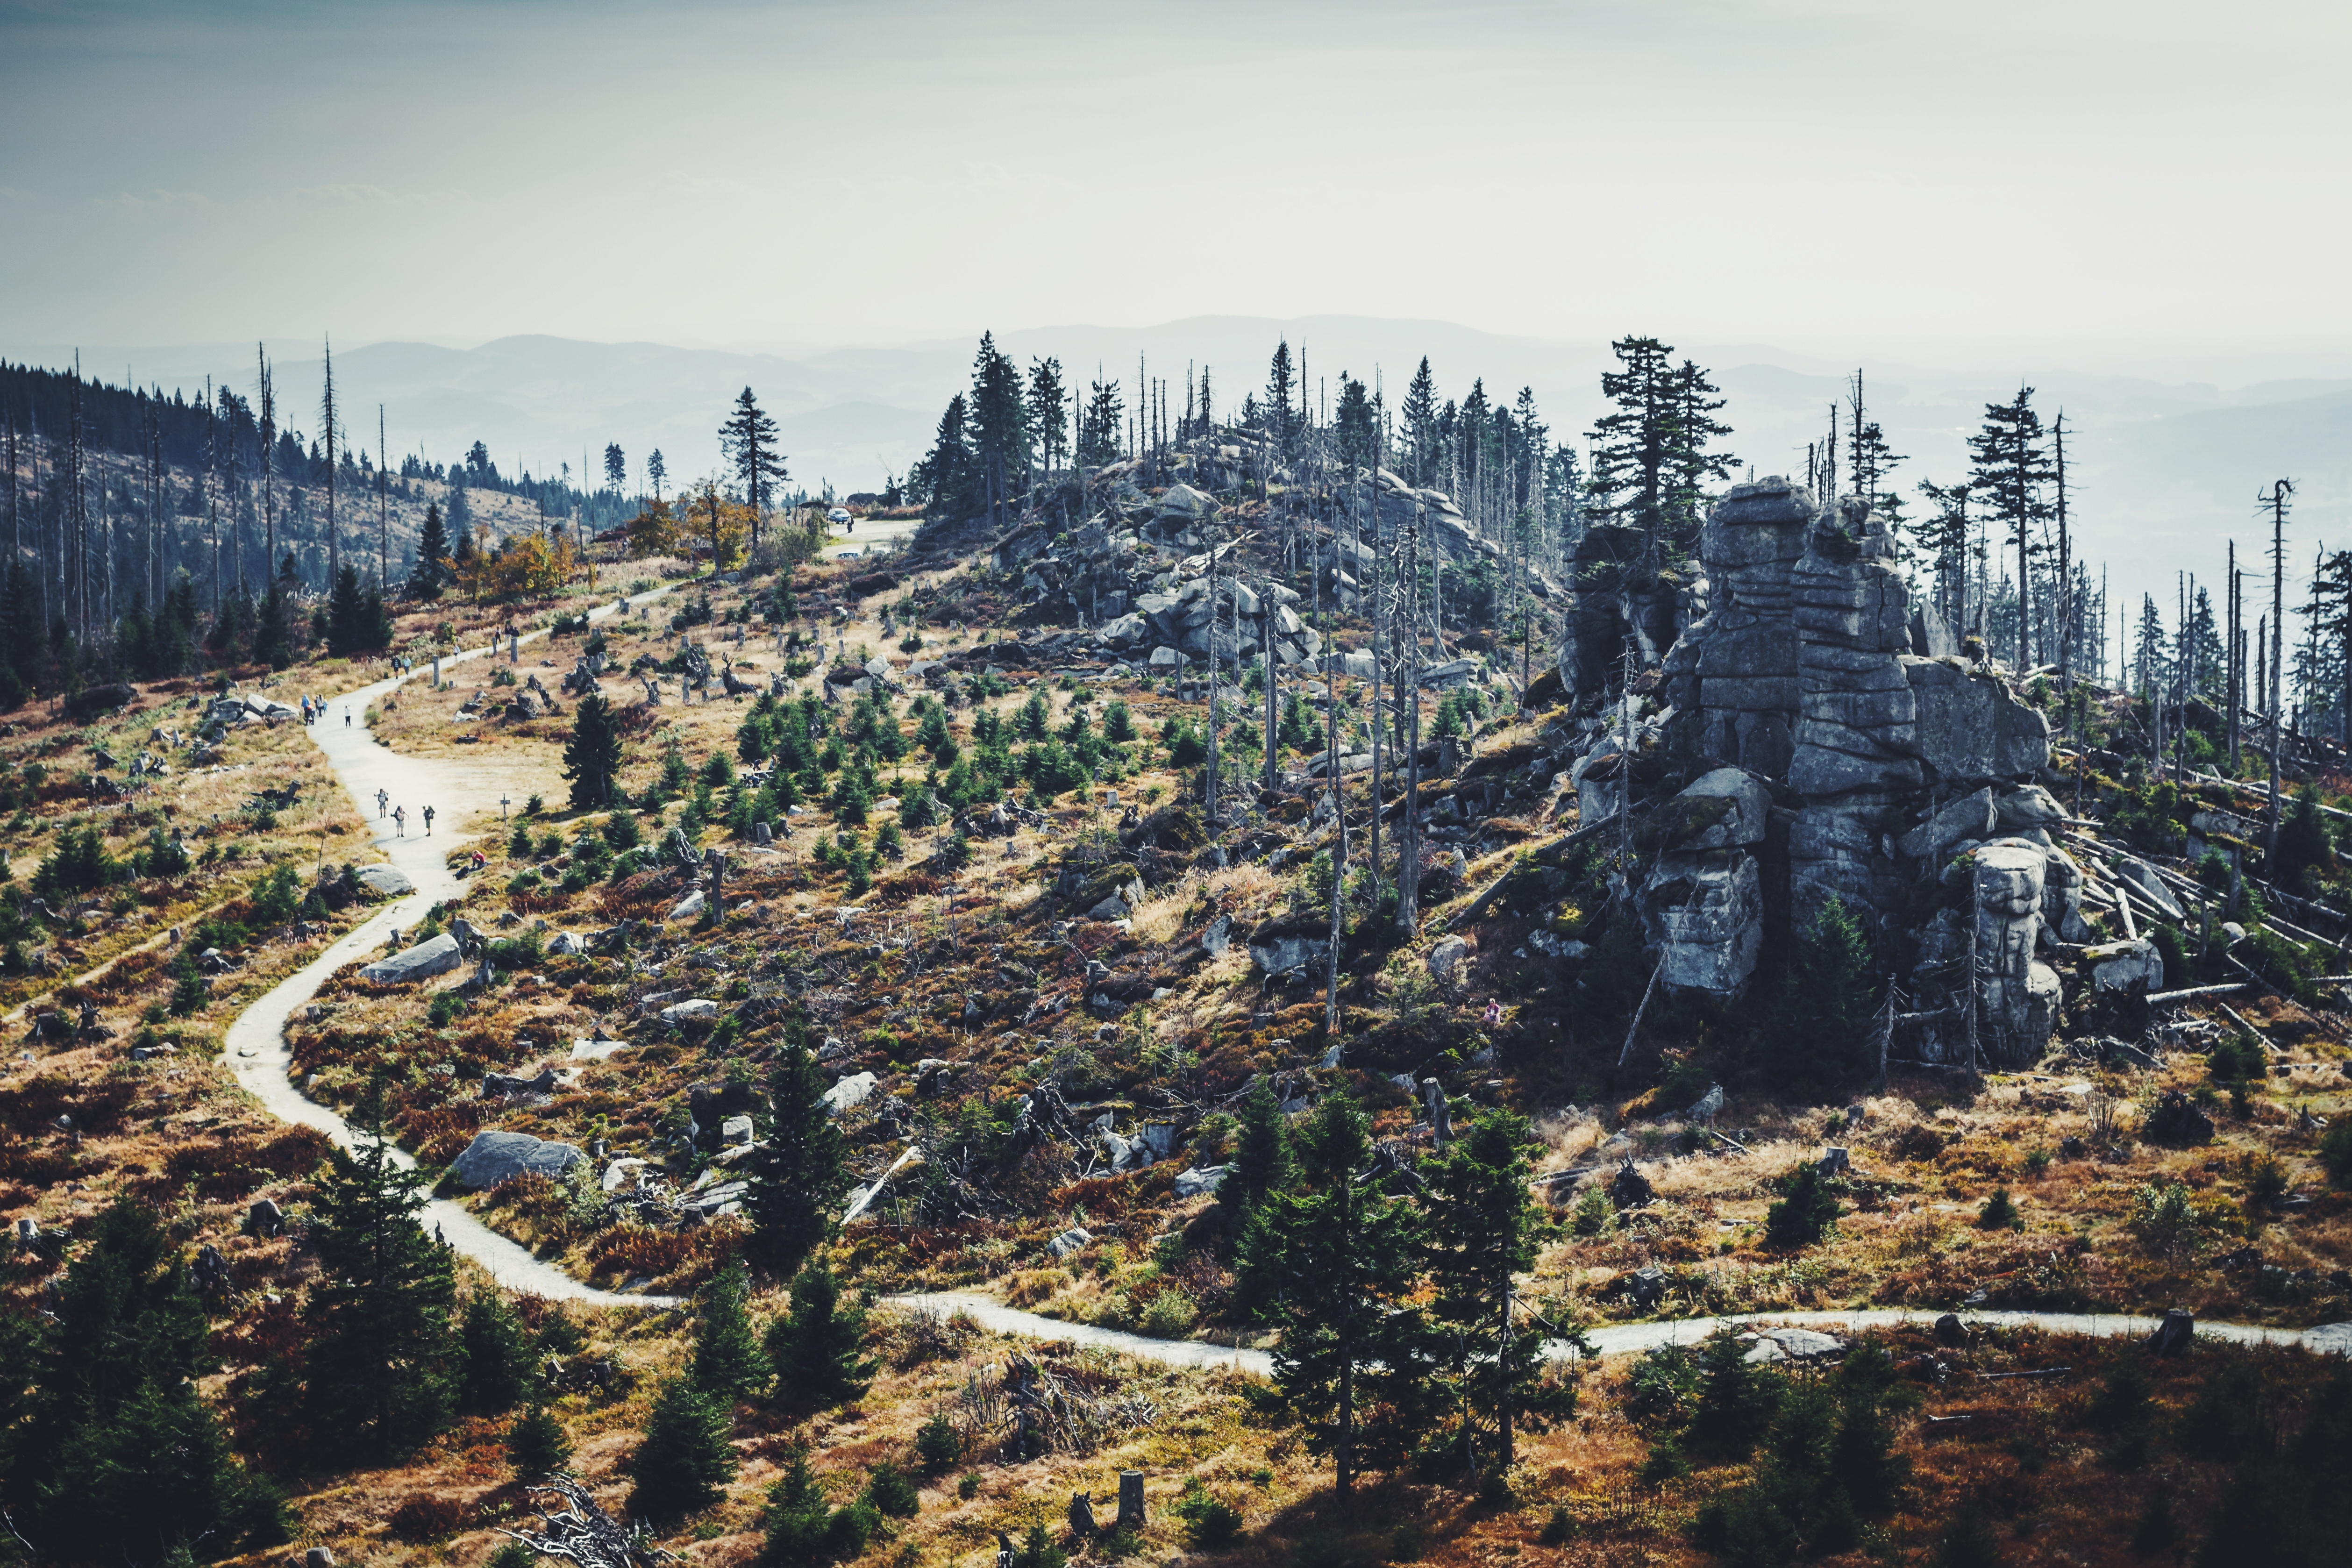
landscape, mountain, town, mountain range, landmark, tourism, terrain, ruins, aerial photography, ancient history, mountainous landforms